Agustín Tellería Mendizábal

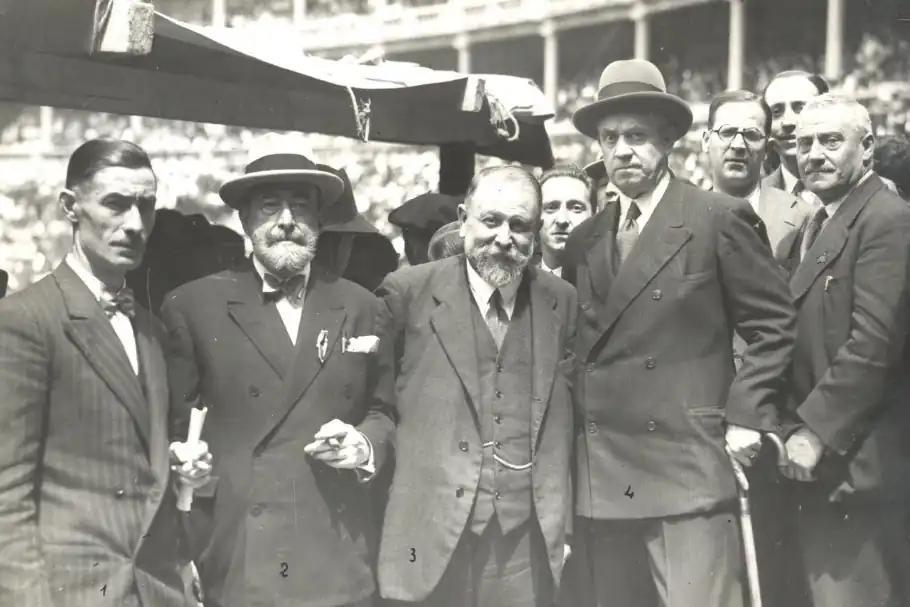
Telleria (1fL) with Carlist politicians, Pamplona 1931

The Tellería family was of Carlist political sympathies; Agustín's father served as officer in the legitimist ranks during the Third Carlist War, and also following defeat he remained a “modelo de perseverancia en el defensa de un ideal”. Agustín inherited the Traditionalist outlook. Together with the entire family in 1905 he co-signed a homage message, directed to the Pope Pius X and protesting alleged masonic manipulations in France. In the mid-1900s he engaged in the Carlist youth organisation and over time grew to president of the Tolosa branch of Juventud Carlista; it is not clear why he was not active in his native Vergara arm of the structures. In 1908 he was already mingling with party executives in Gipuzkoa, e.g. he entered the committee headed by the provincial jefé Tirso de Olazabal and entrusted with organizing a grand regional Traditionalist rally in Zumarraga. Also in the early 1910s Tellería was noted in the press for various protests in defense of religion and aimed against perceived blasphemous initiatives and incidents.